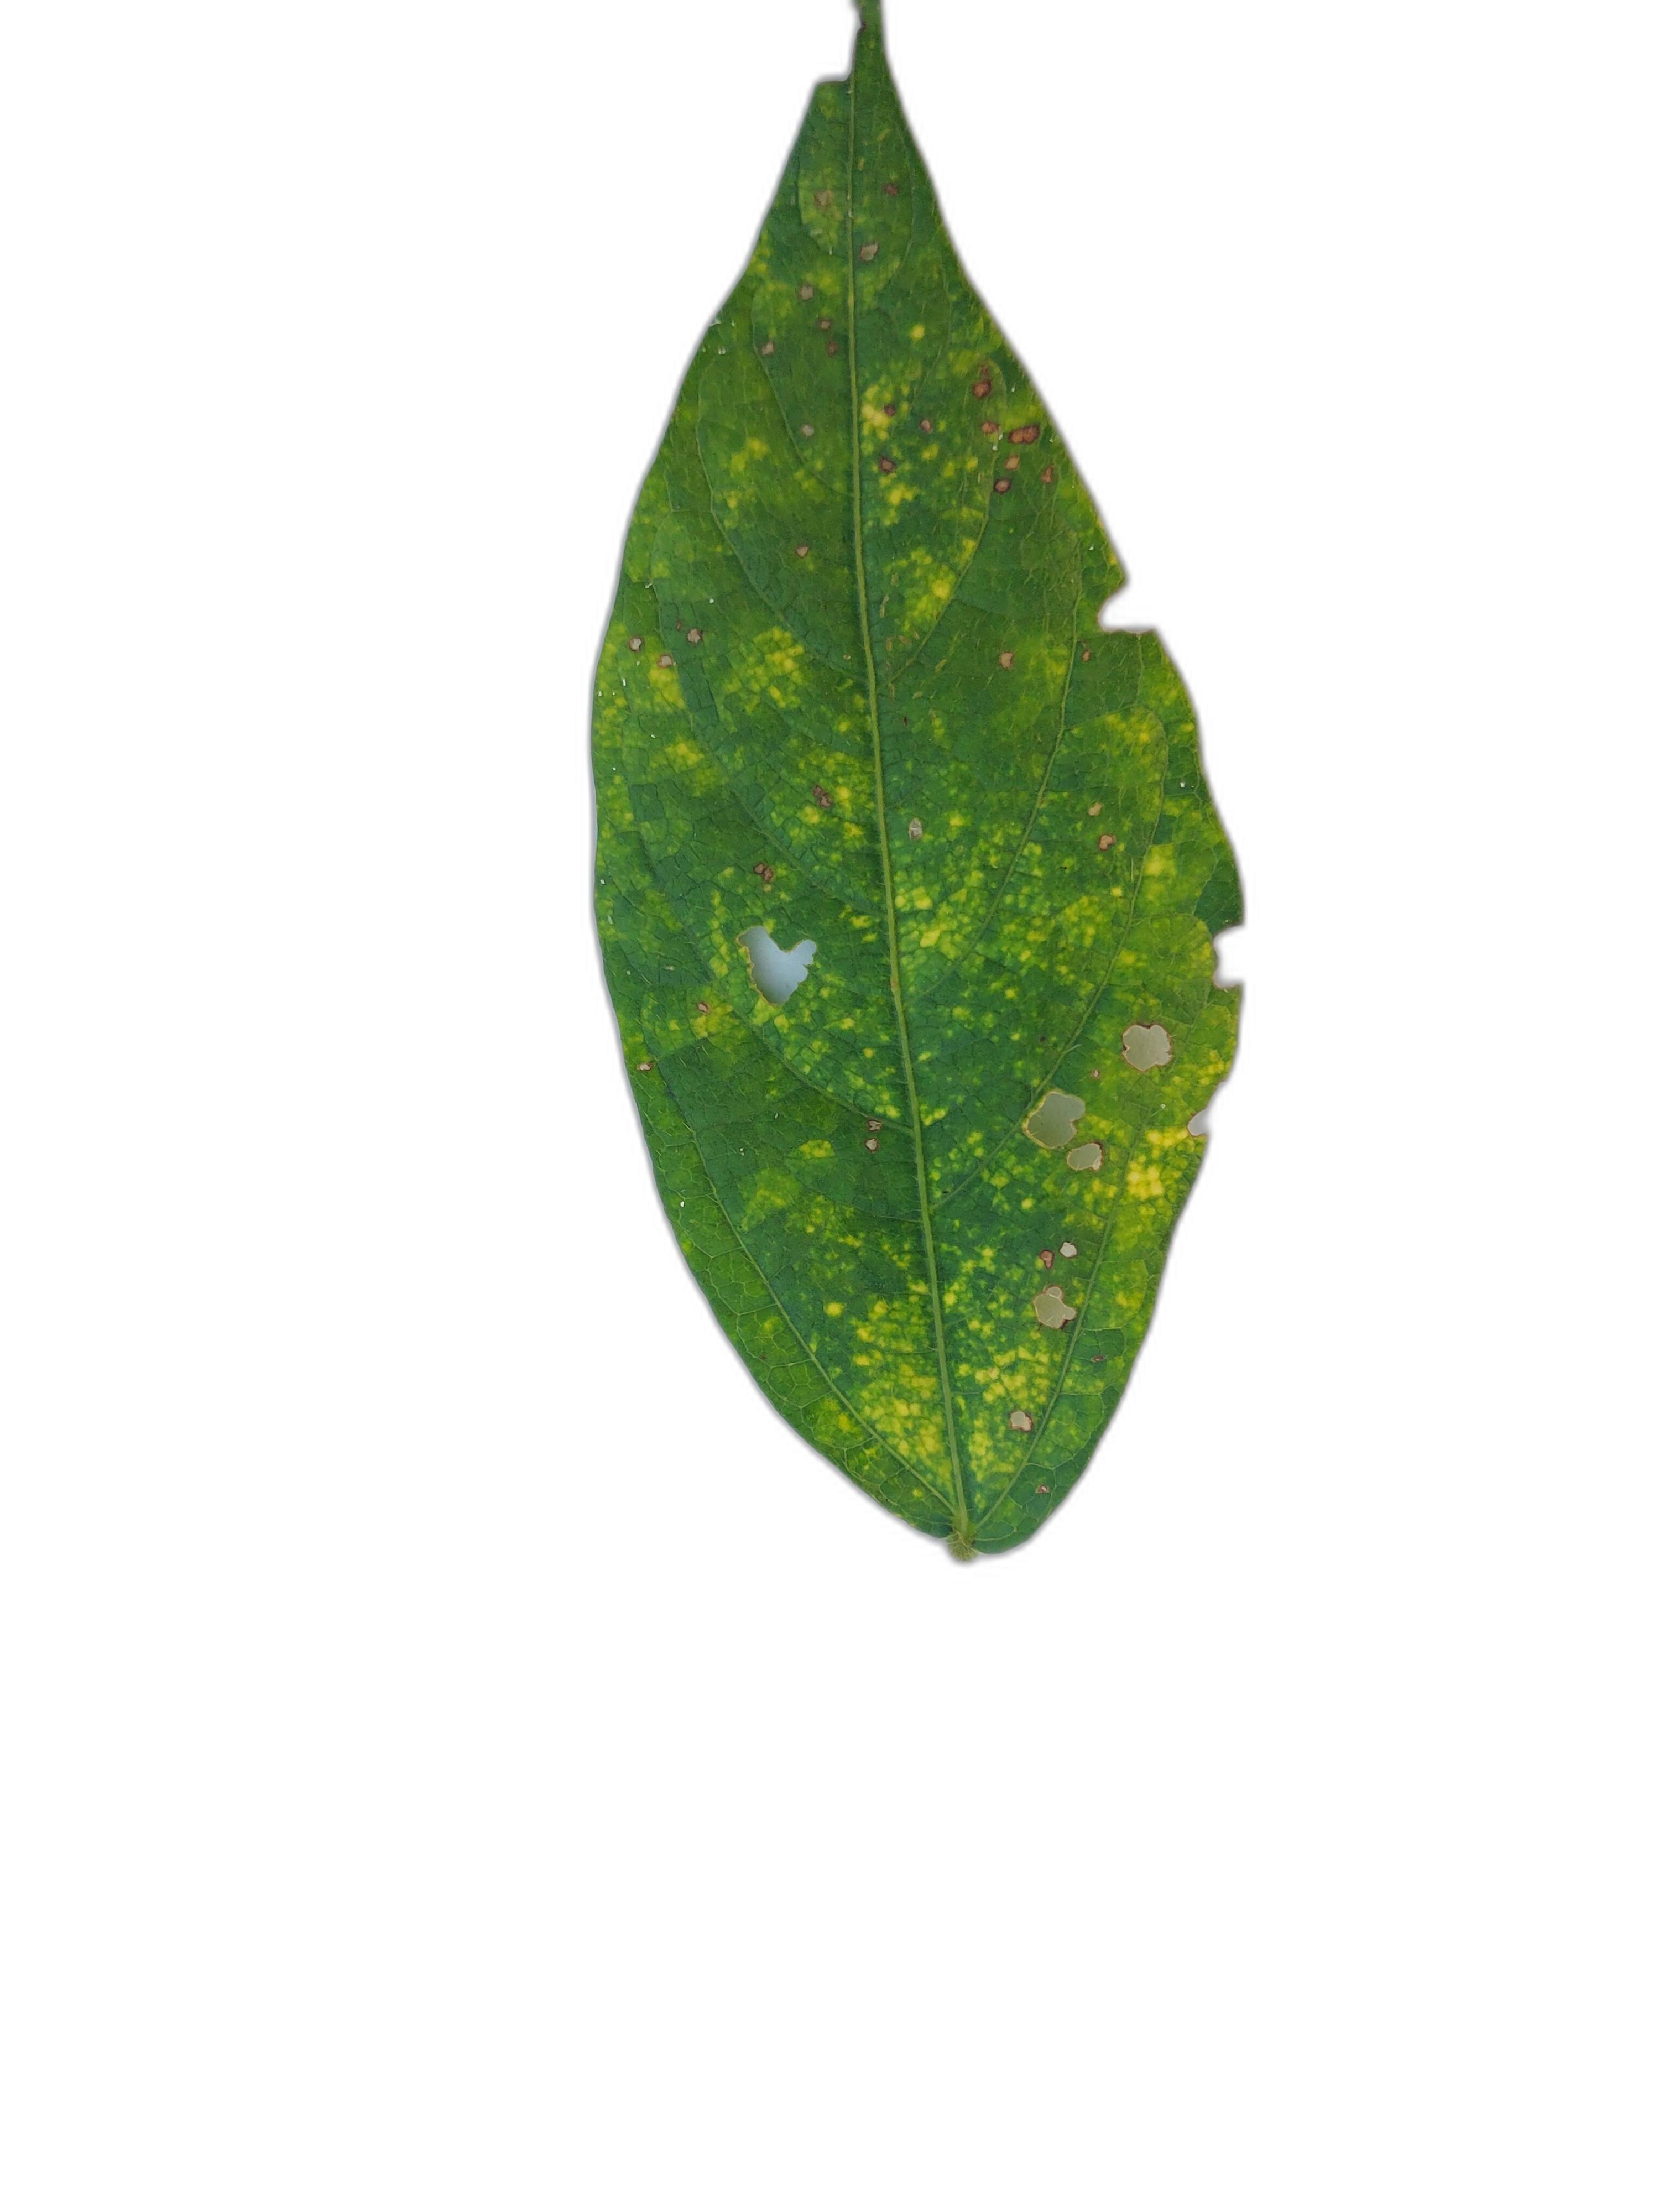
Label: Yellow Mosaic